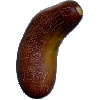
Label: Cucumber Ripe 1